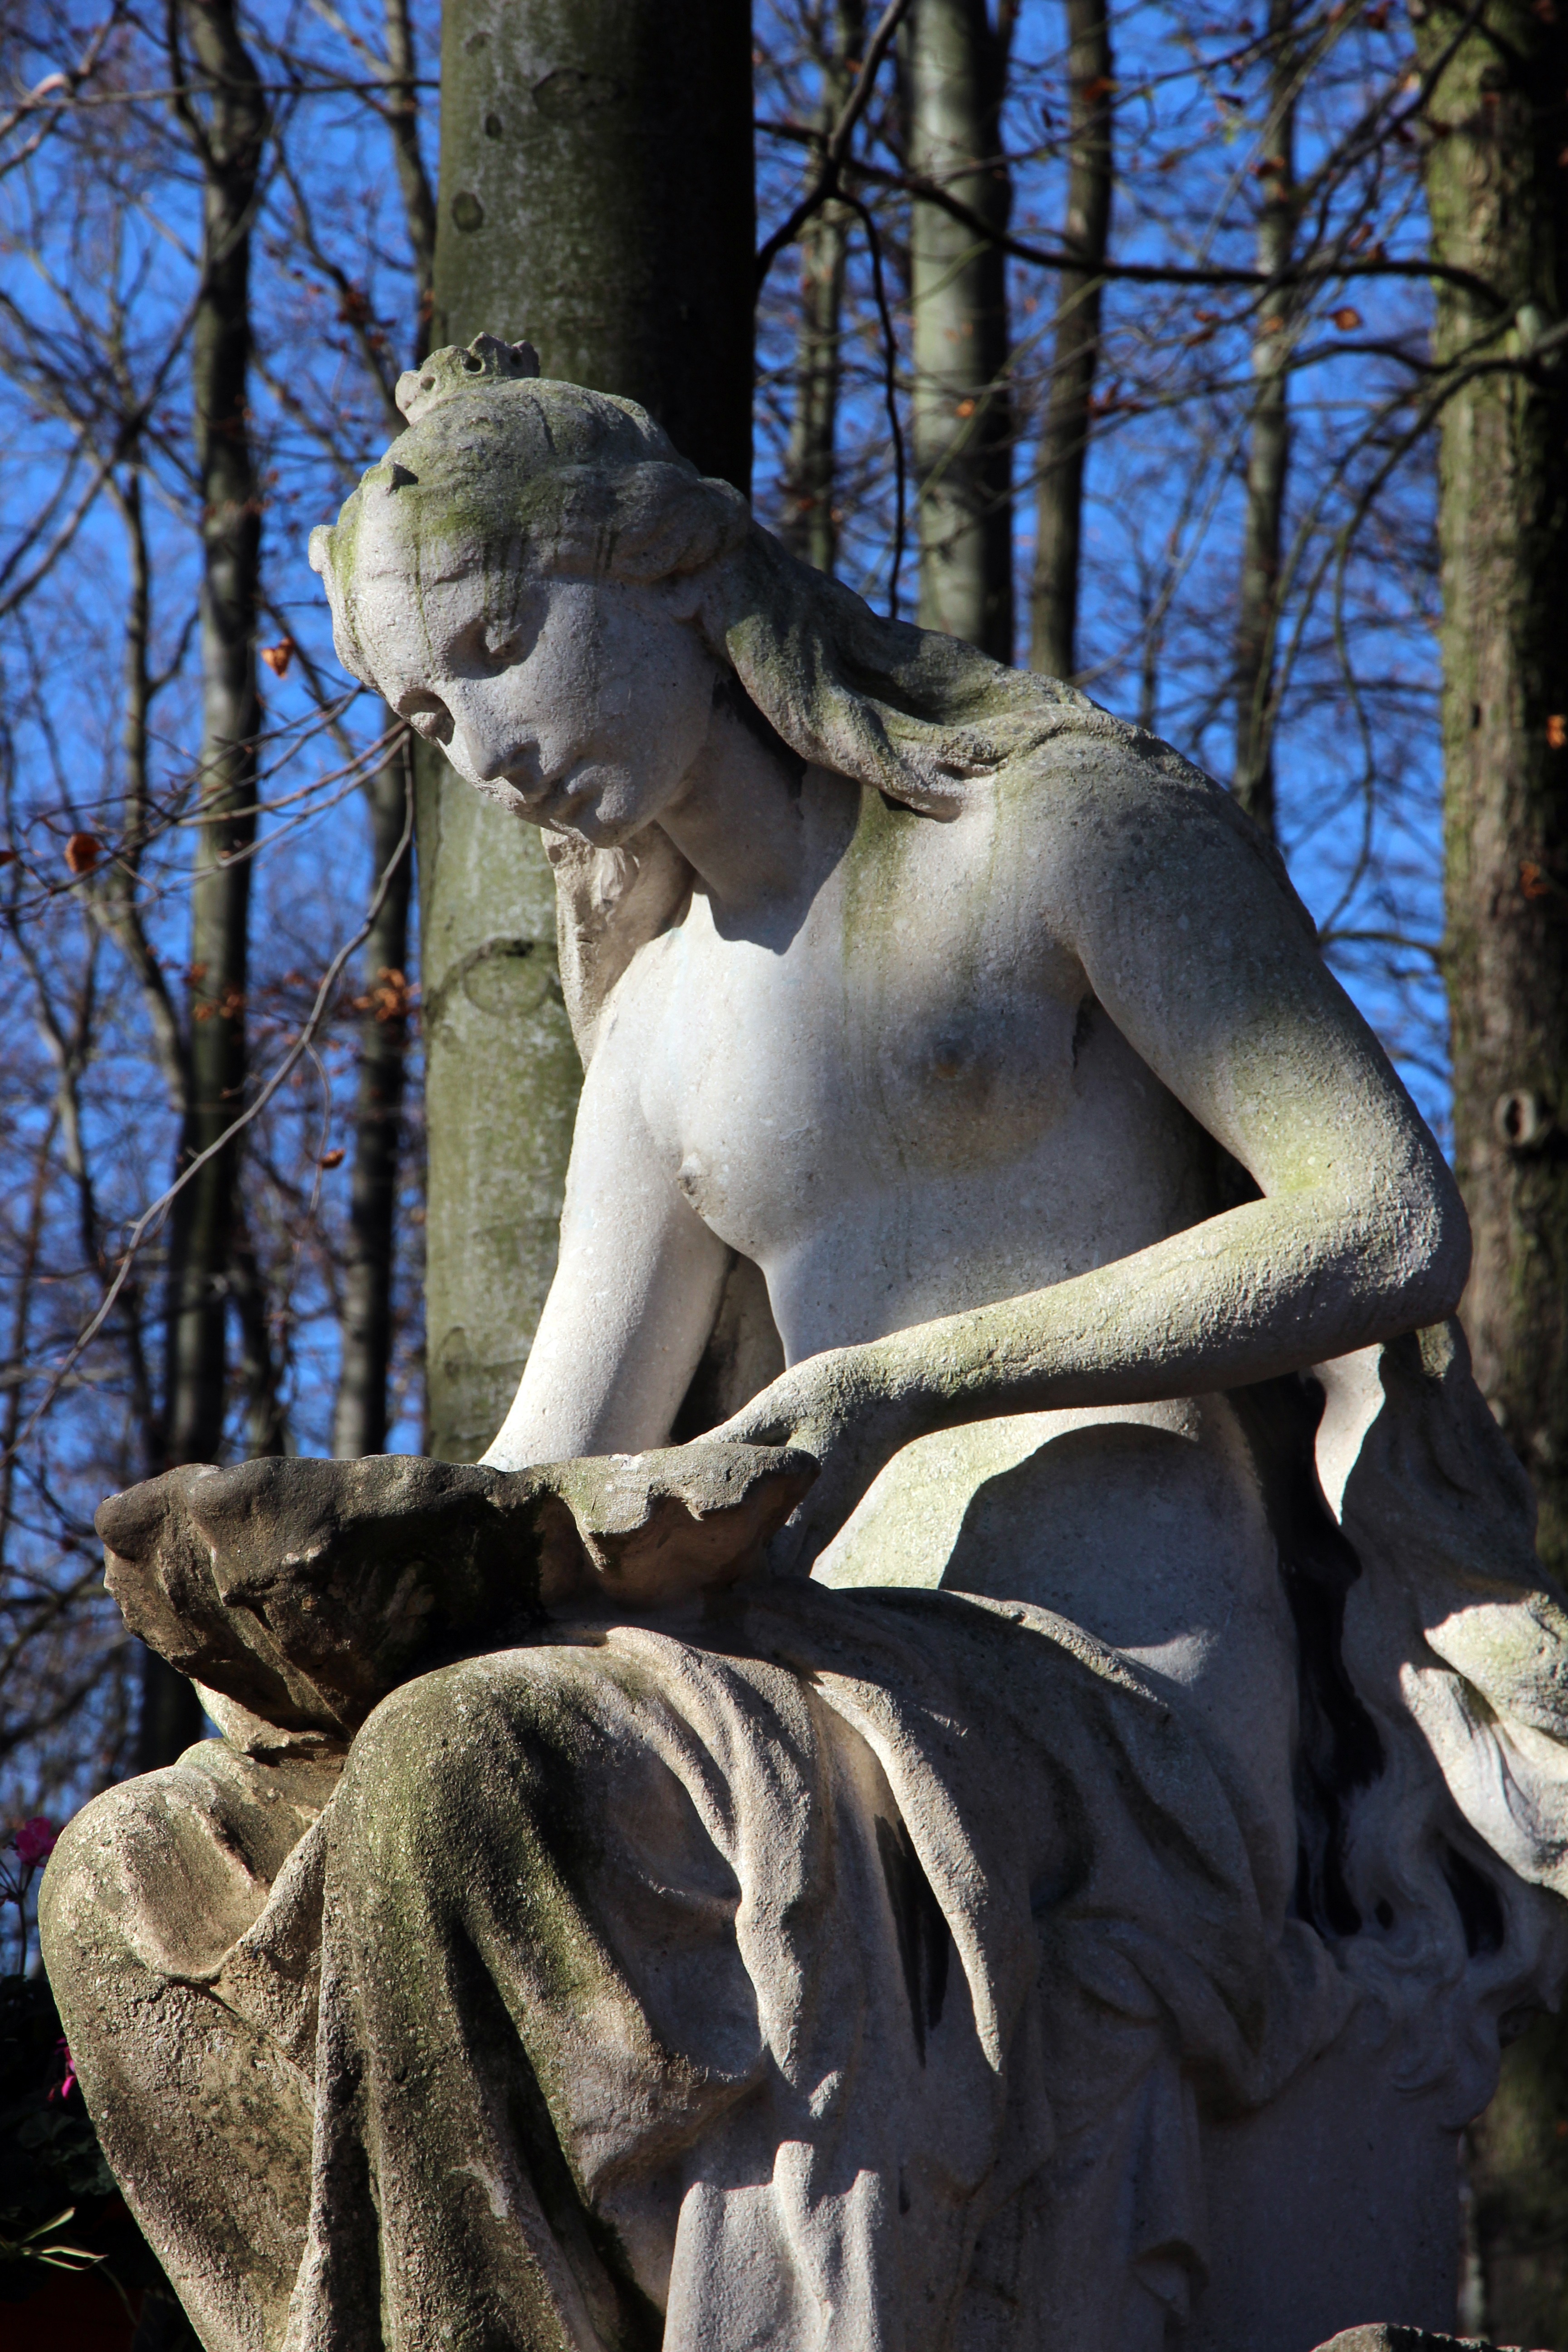
woman, stone, monument, statue, sculpture, memorial, art, temple, mythology, stone figure, ancient history, nonbuilding structure, satue